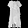
Label: Dress